Boris Gelfand

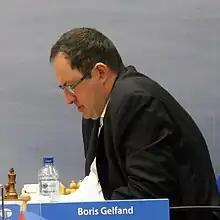
During the Tata Steel Chess, 2012

Boris Abramovich Gelfand (born 24 June 1968) is a Belarusian-Israeli chess player.